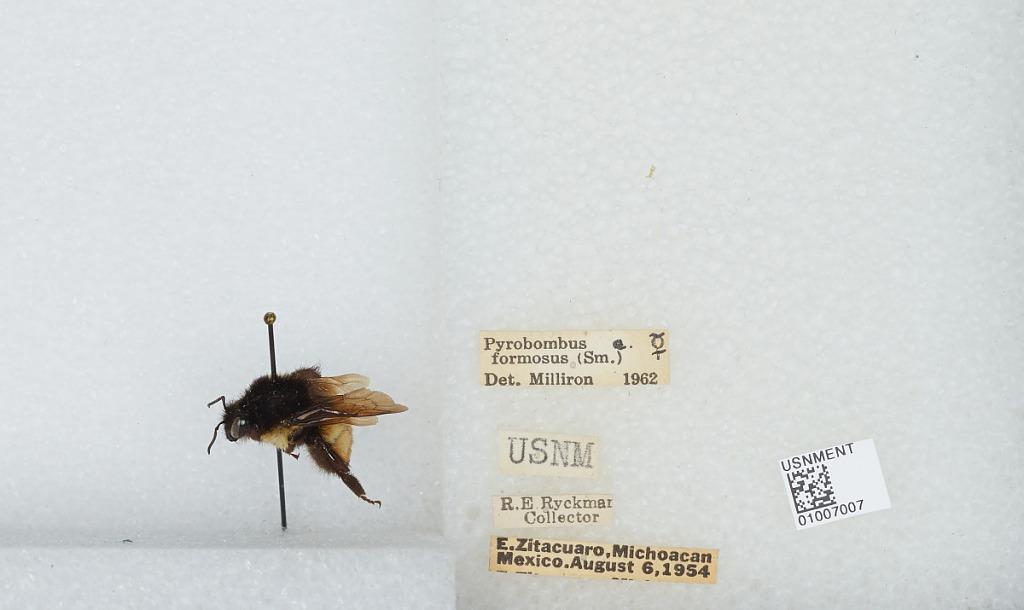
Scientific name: Bombus (Pyrobombus) ephippiatus (Say)
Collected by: R. Ryckman
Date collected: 1954-8-6
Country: Mexico
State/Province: Michoacan
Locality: East Zitacuaro
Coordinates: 19.4283, -100.337
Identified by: Milliron